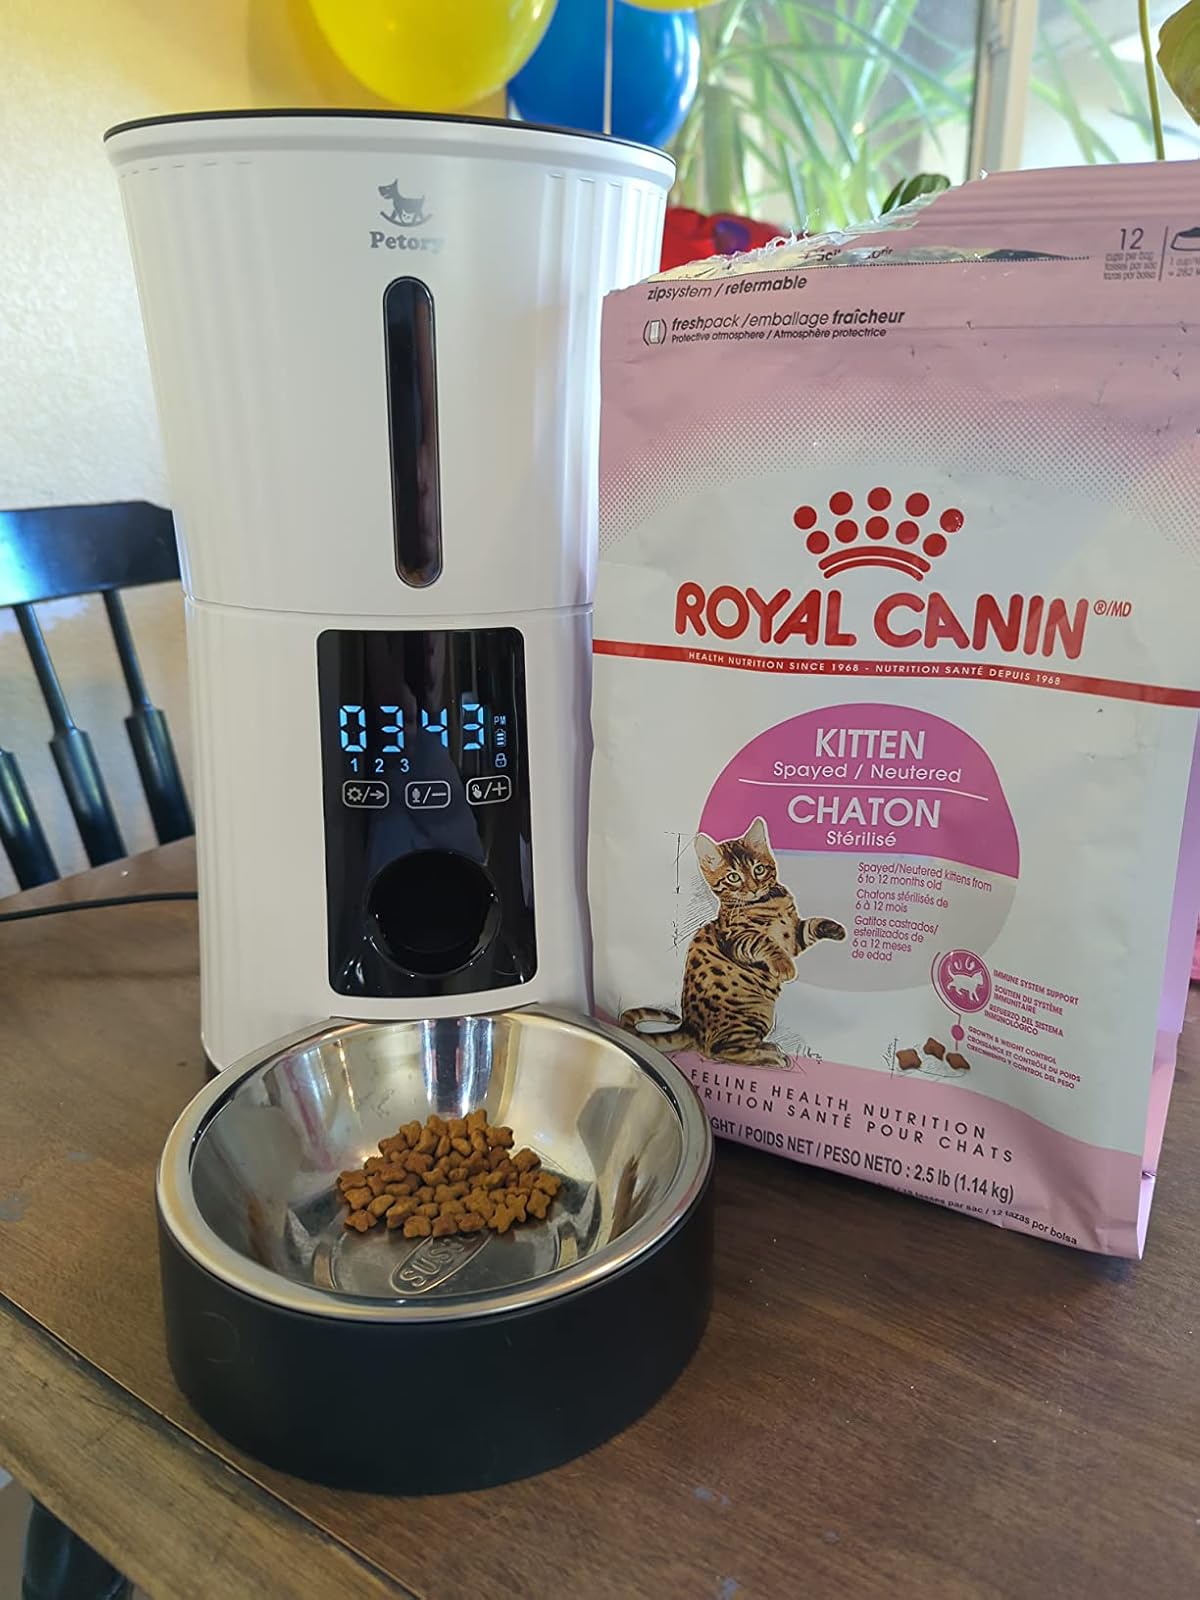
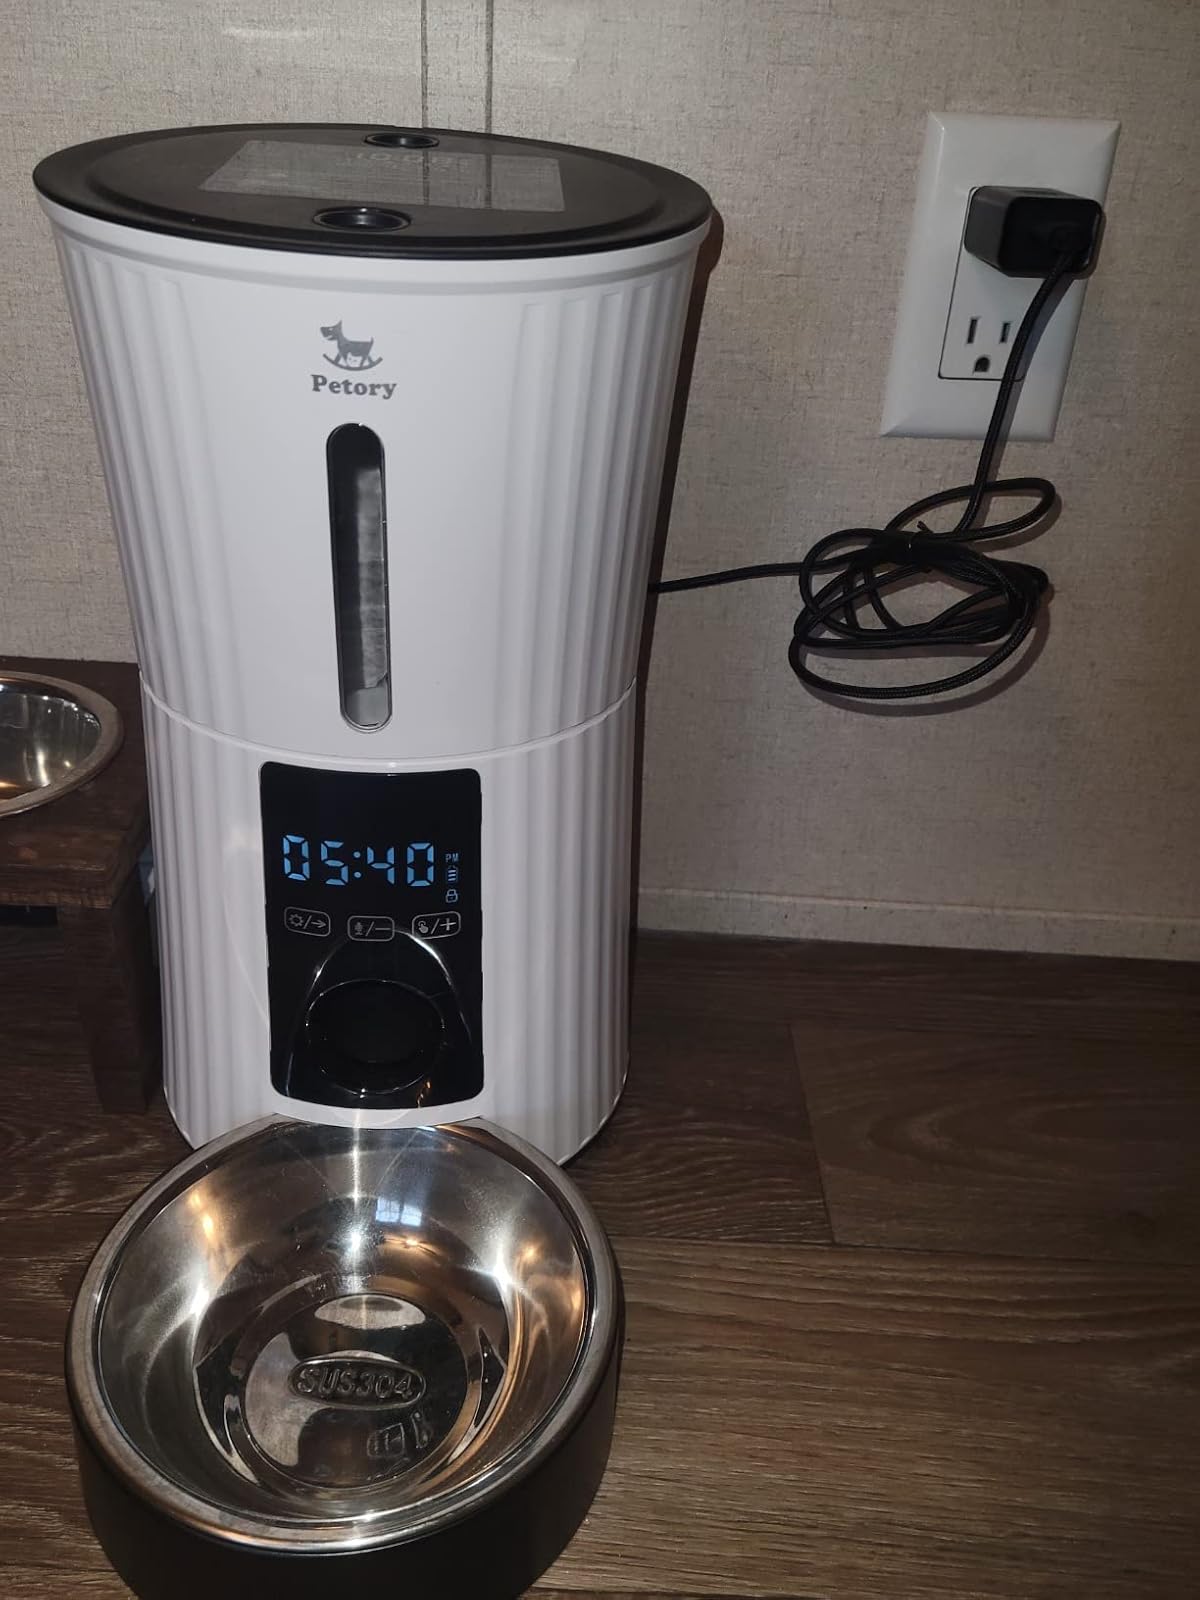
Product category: items_feeder
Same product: yes